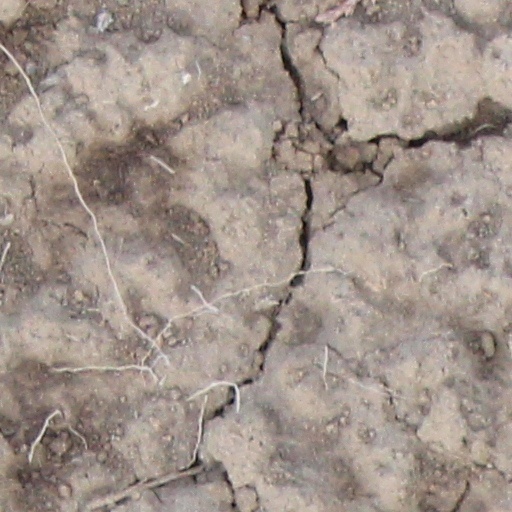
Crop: wheat